Abduction (1975 film)

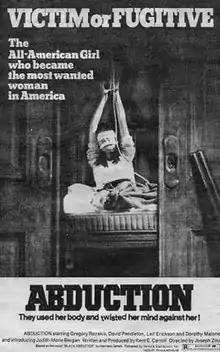
Theatrical release poster

Abduction is a 1975 American thriller film directed by Joseph Zito, produced and written by Kent E. Carroll and based on the novel "Black Abductor" by Harrison James, which has similarities to the Patty Hearst case which it predates. It stars Gregory Rozakis, David Pendleton and Judith-Marie Bergan and was first released in the U.S. on October 24, 1975.